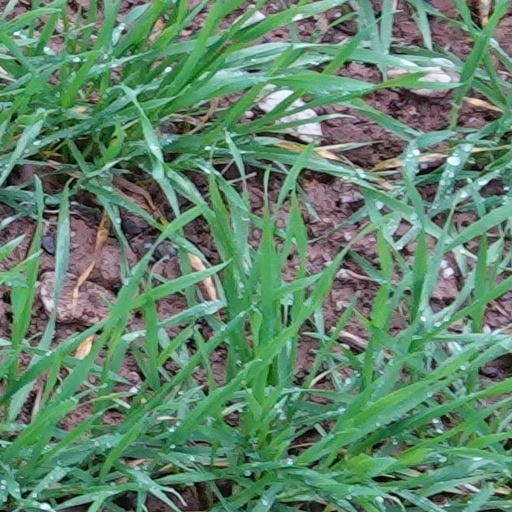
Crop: wheat